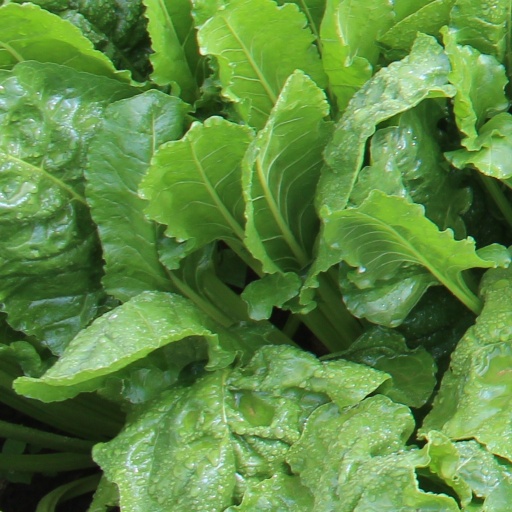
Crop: sugar beet